R. D. Parker Collegiate

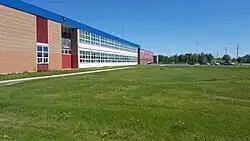

R.D. Parker Collegiate is the only high school in Thompson, Manitoba for students in grades 9-12. The approximately 1025 students of R.D. Parker Collegiate come from the city of Thompson and other northern Communities. R.D. Parker Collegiate was named after the [at the time] Vice President of Inco, Ralph D. Parker, also located in Thompson.